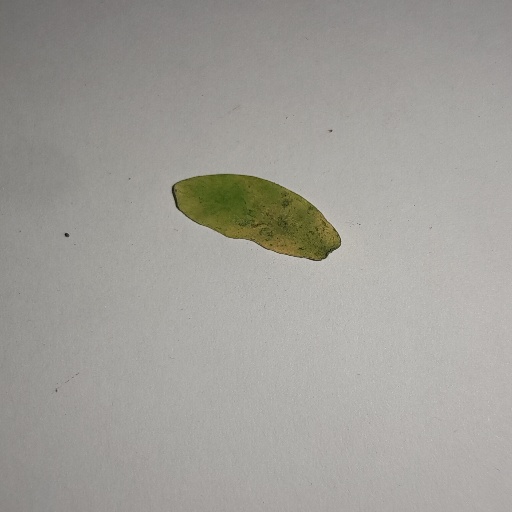
Species: Sojina
Leaf condition: Yellow Leaf